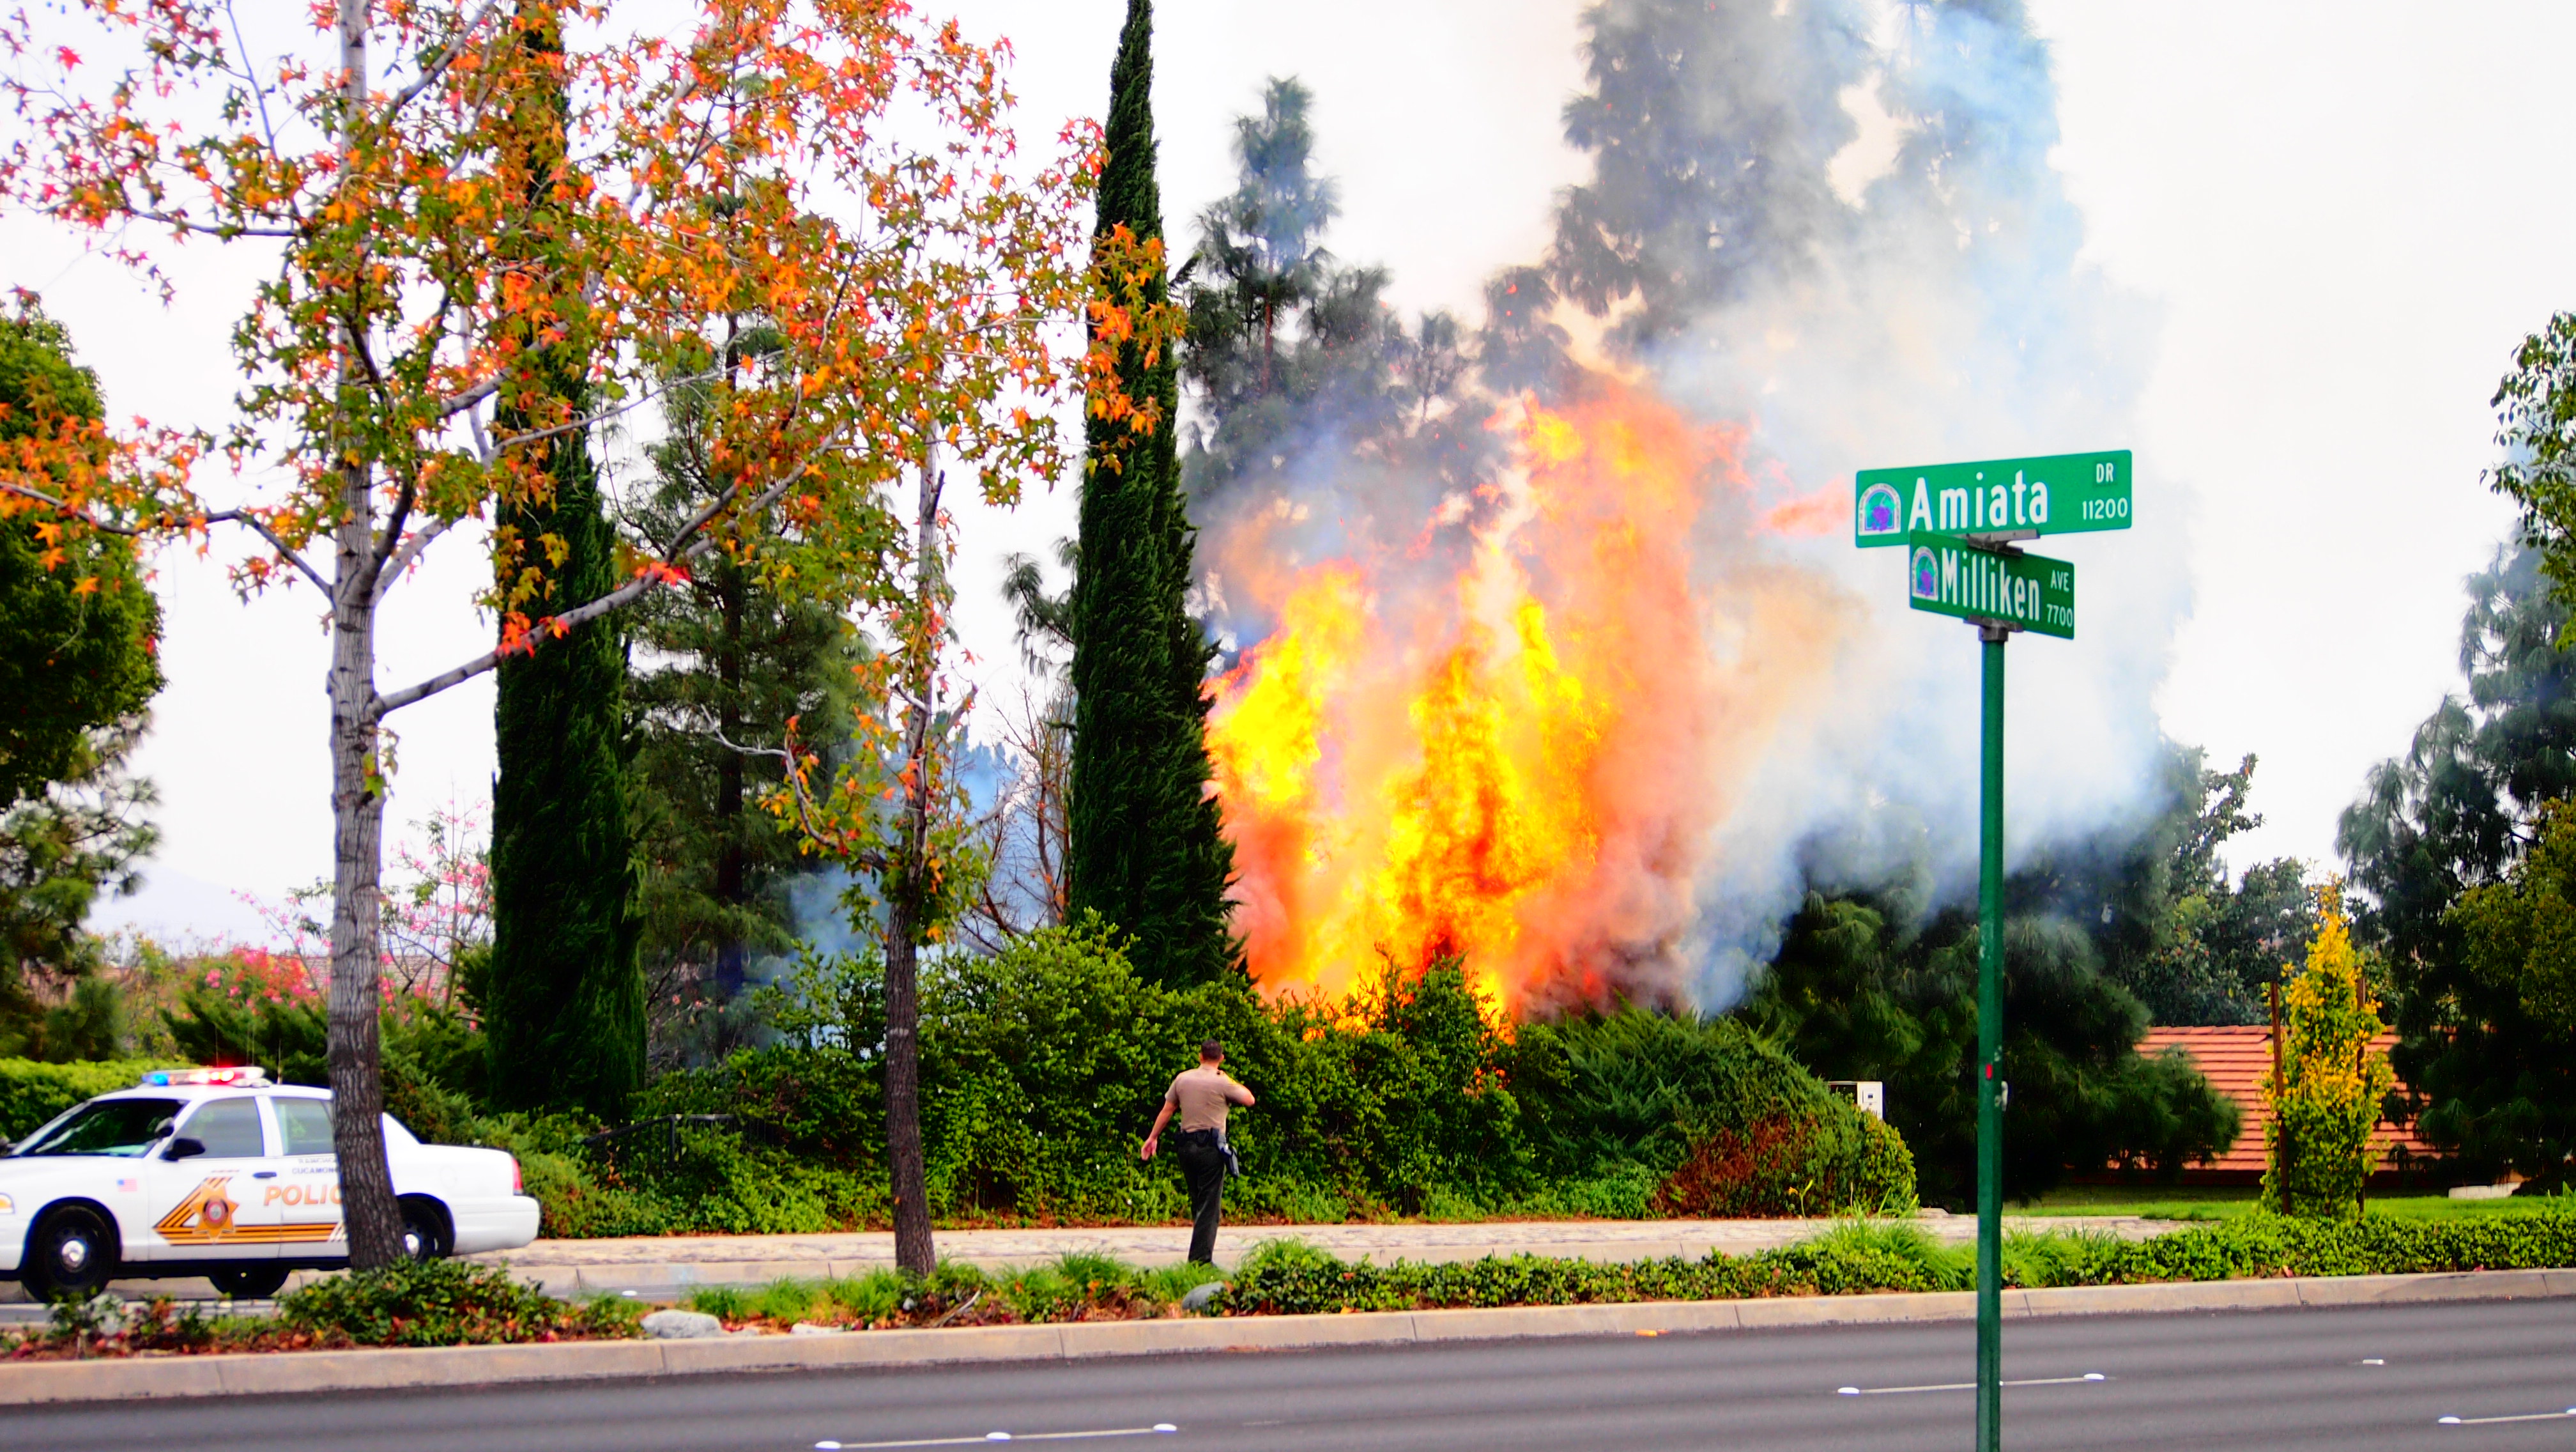
tree, road, park, fire, creativecommons, police, rancho, fireman, cucamonga, milliken, screenshot, residential area